Synoplotherium

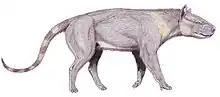
"Synoplotherium lanius"

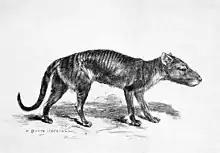
Restoration by Robert Bruce Horsfall

"Synoplotherium" coexisted with its larger relative, "Mesonyx". Very little else remains known about this mesonychid since its discovery in 1875.